Mister Designer

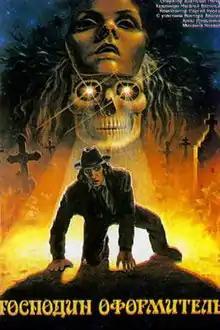
Russian release poster

Mister Designer is a 1987 Soviet horror film produced and directed by Oleg Teptsov, and based on the short story "The Gray Automobile" by Alexander Grin.